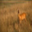
Label: deer